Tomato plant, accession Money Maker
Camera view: vertical (180 deg); turntable rotation: 150 degrees
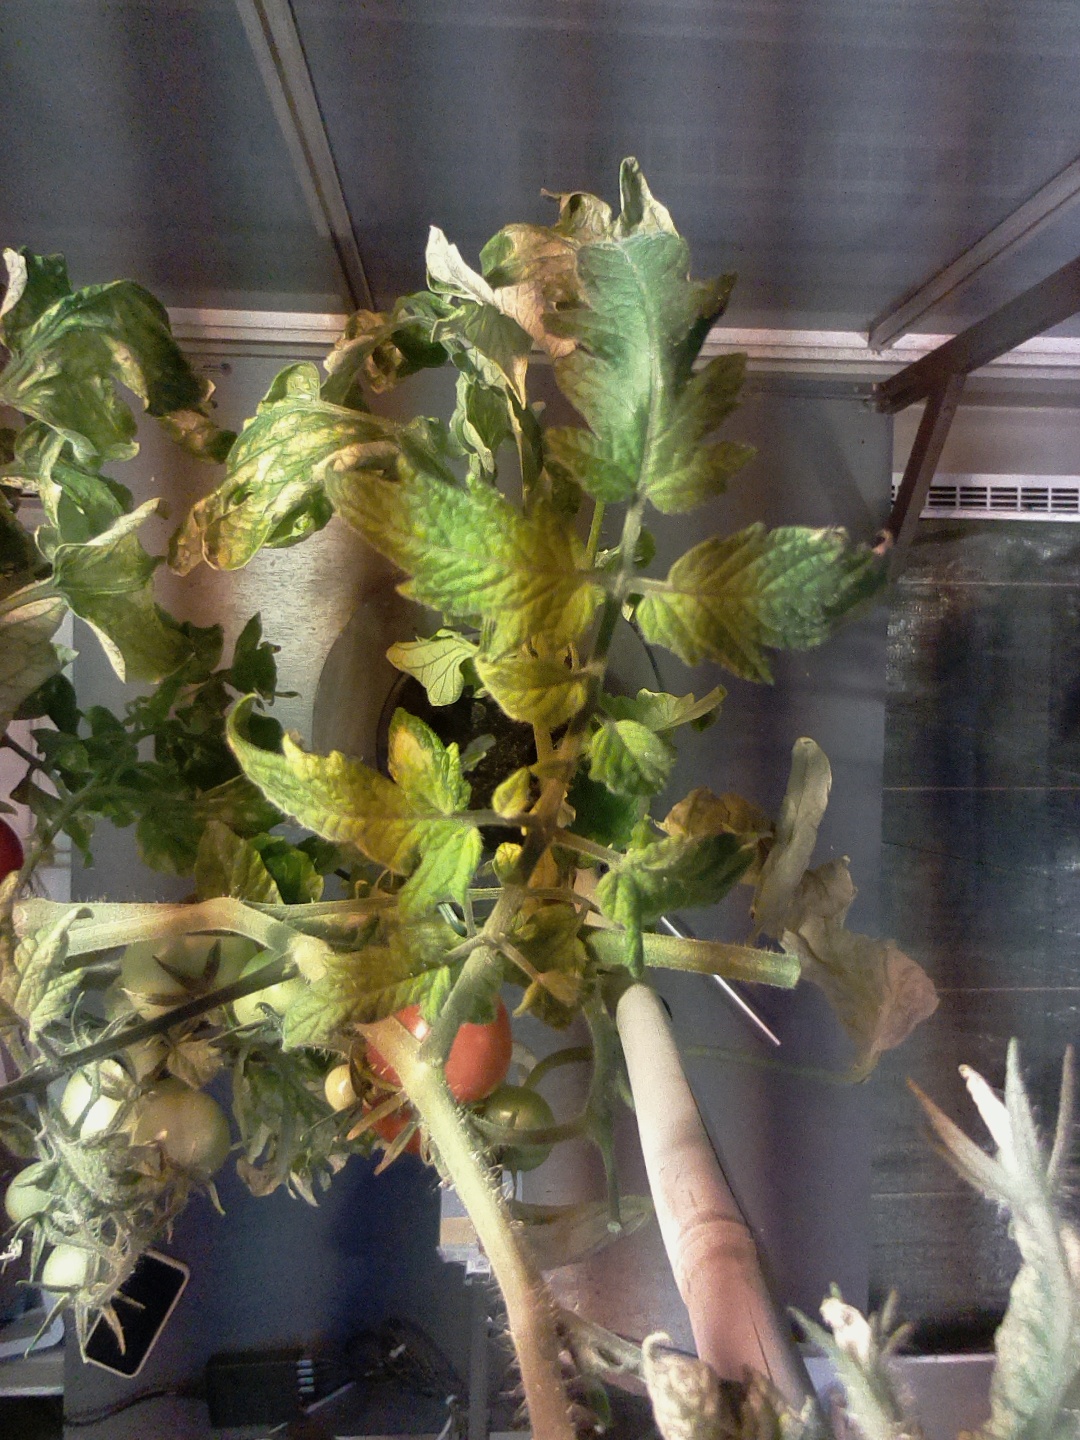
BBCH growth stage 83: 30%-40% of fruits show typical fully ripe color